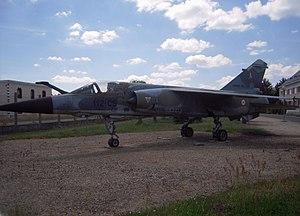
Mirage F1 CR, exposé à la BA 273 de Pruniers
Le détachement air 273 Romorantin-Pruniers « Lieutenant-colonel Mailfert » de l'Armée de l'air française succède à l'ancienne base aérienne 273 ; il est situé sur la commune de Pruniers-en-Sologne, dans le département du Loir-et-Cher.